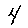
Label: 4